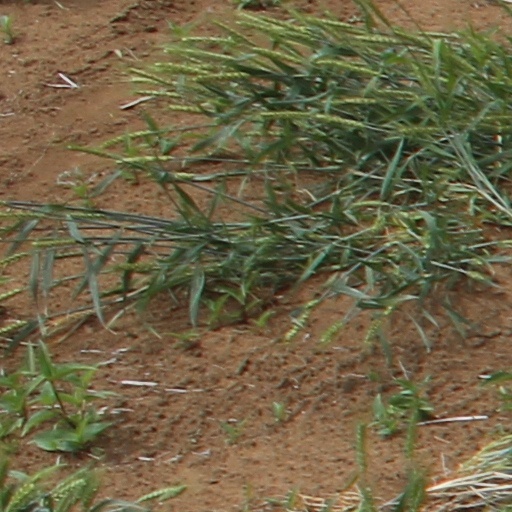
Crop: wheat